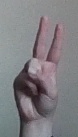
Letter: taa